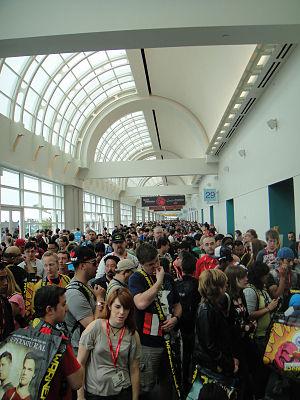
Le San Diego Comic-Con International, également connu sous les noms Comic-Con International: San Diego, Comic-Con ou San Diego Comic-Con, est un festival de bande dessinée, fondé en 1970 par Shel Dorf et un groupe d'habitants de San Diego.